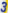
Number: 3